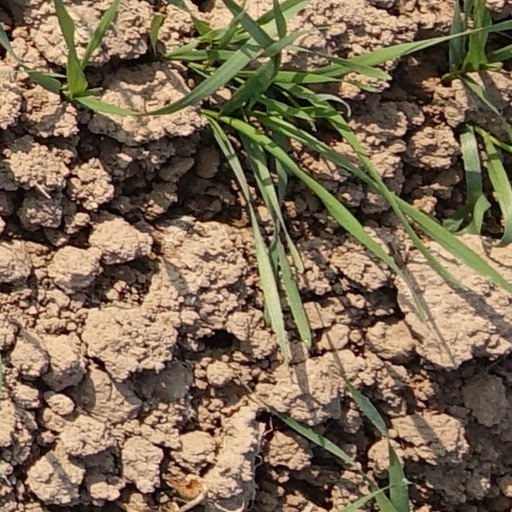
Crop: wheat